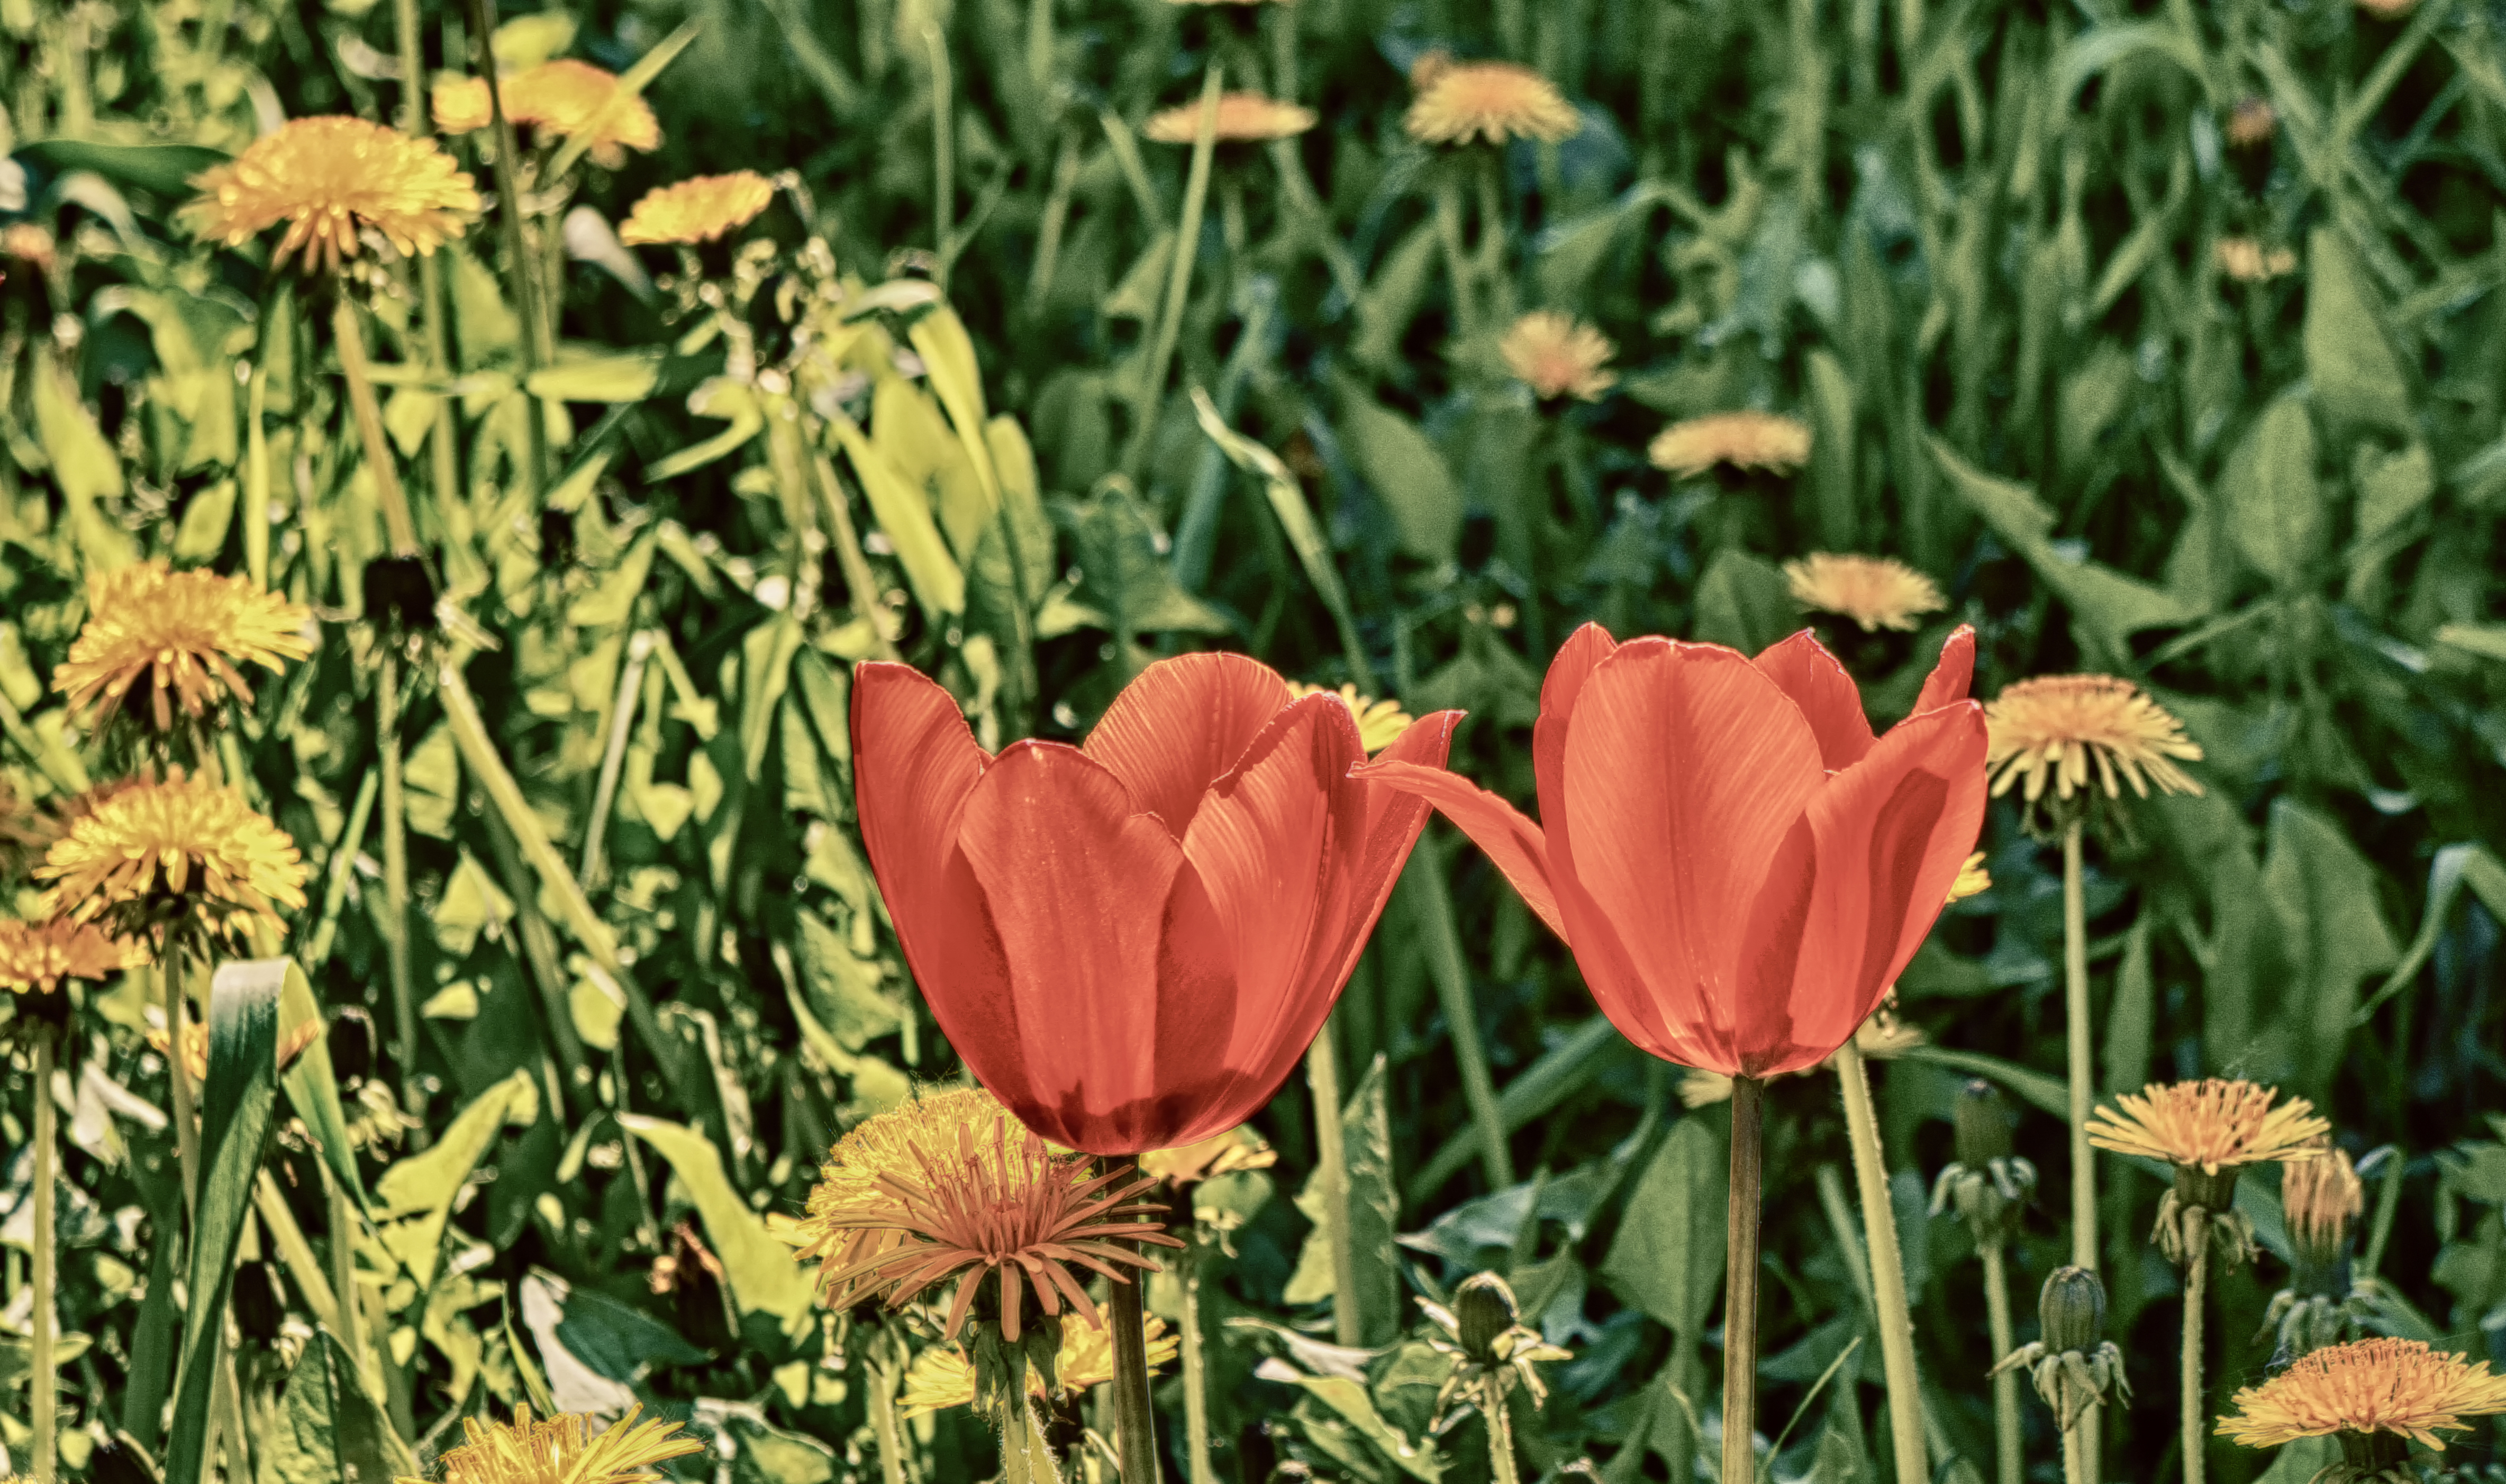
nature, plant, field, meadow, prairie, flower, petal, red, botany, flora, plants, wildflower, flowers, dandelions, finland, helsinki, tulips, viikki, flowering plant, grass family, land plant